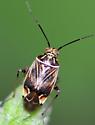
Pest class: lygus_bug